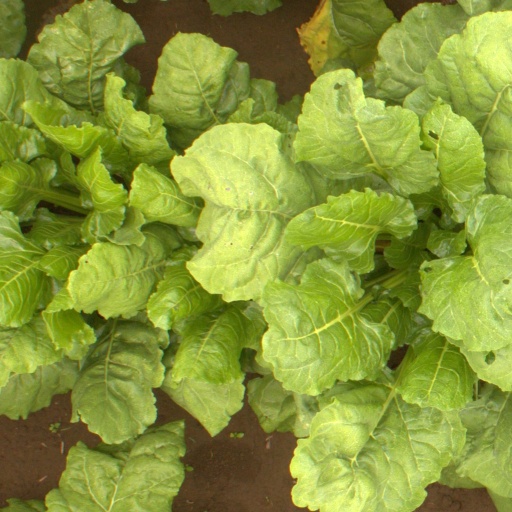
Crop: sugar beet